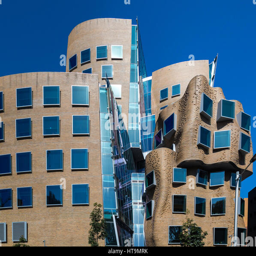
the first building designed by one of the worlds .